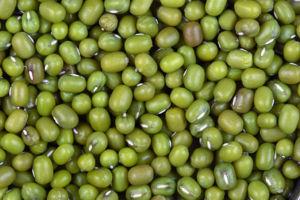
Le haricot mungo ou ambérique verte, originaire du sous-continent indien et cultivée comme plante potagère pour ses graines consommées comme légume à l'instar du haricot commun. C'est un ingrédient courant de la cuisine asiatique, utilisé cuit ou cru, notamment sous la forme germée appelée « fèves germées » ou abusivement, « pousses de soja ».